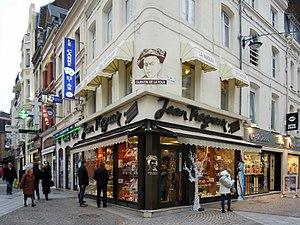
Brigitte Macron, née Brigitte Trogneux le 13 avril 1953 à Amiens, est l’épouse d'Emmanuel Macron, président de la République française depuis le 14 mai 2017.
Jean Trogneux, né le 26 avril 1909 à Amiens et mort le 15 janvier 1994 à Amiens est un artisan chocolatier et confiseur français, éponyme de l'entreprise fondée par son grand-père paternel en 1872 à Amiens.